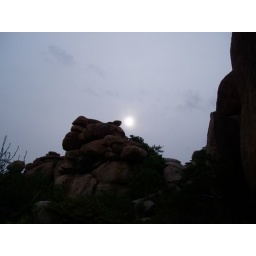
The sun in an overcast sky seen from hill N-E of Vitthala temple complex